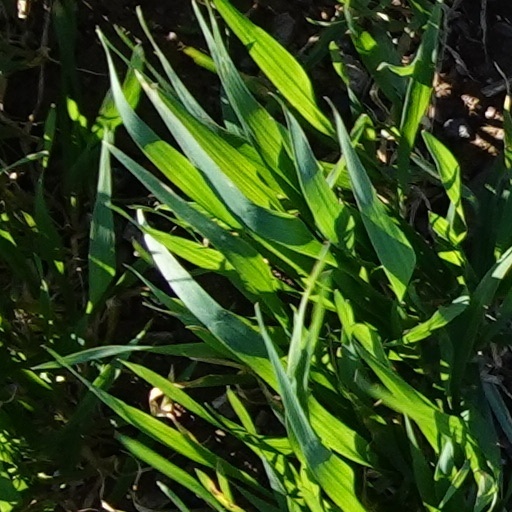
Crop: wheat